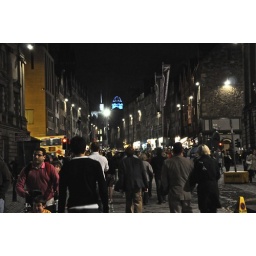
edinburgh international fringe and comedy festival 2009 pretty girl in red mac